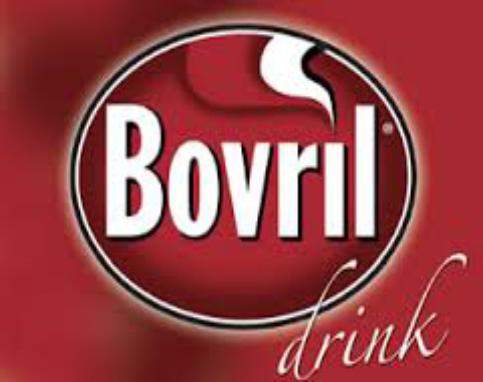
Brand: Bovril
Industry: Food